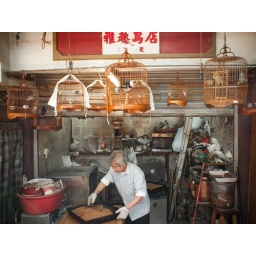
a man in his street shop preparing roasted bird seed and his birds in hand carved cages above.